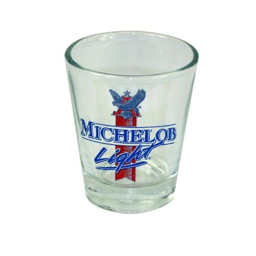
logo shot glass - you love beer , but not the belly .